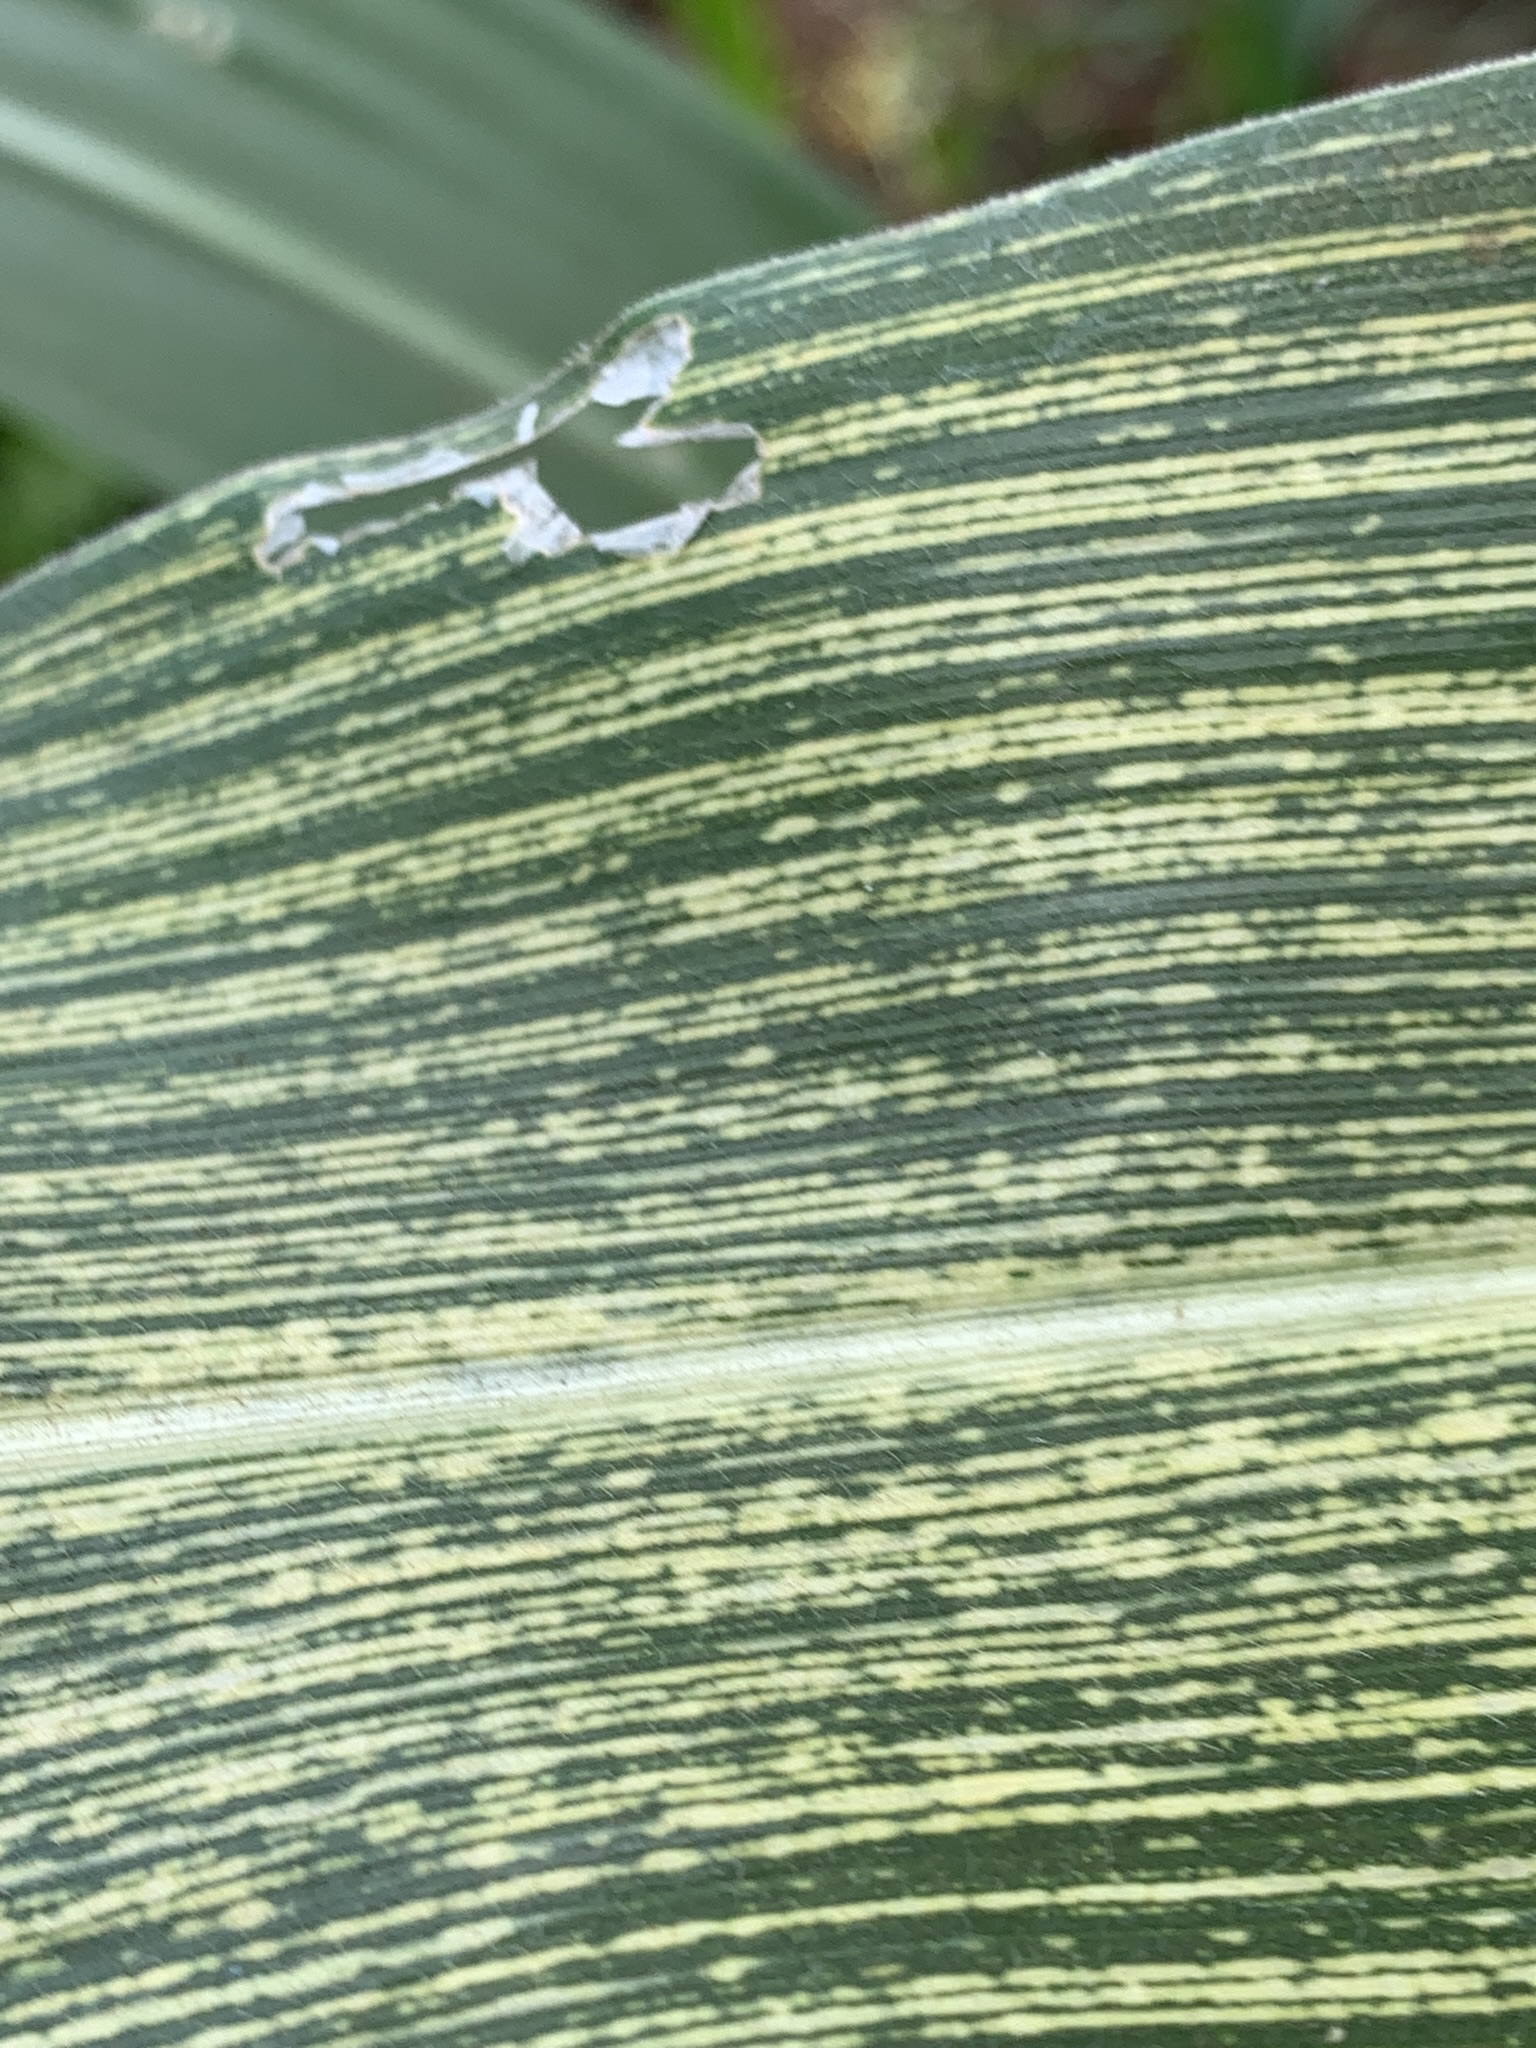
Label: MSV